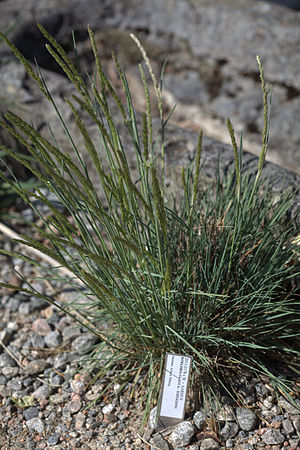
Klitkambunke / Galleri
Vækstform.
Klitkambunke, også skrevet Klit-Kambunke, er en flerårig, urteagtig plante, en græsart, med en tueformet vækst. Planten er sjælden i Danmark, bortset fra klitområder i Nord- og Vestjylland.